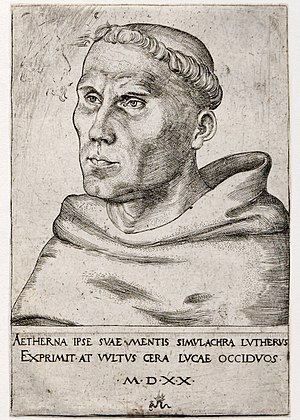
Tonsur
Luther med tonsur
Tonsur er en rituel frisure til gejstlige mænd indenfor enkelte kristne kirker. Det er uklart, hvornår man begyndte med tonsur, men det har været en del af ritualet for ordination i hvert fald fra 600-tallet, og er endnu ældre som et individuelt valg. Det skyldes, at langt hår var et symbol på den frie mand, mens et barberet hoved var et tegn på at man var slave; og en gejstlig havde jo undergivet sig kirken og dens regelsæt. I det gamle Sparta måtte en voksen kriger stadig bære håret kort, som et symbol på, at han var undergivet staten. Også en spartansk brud fik sit hår klippet kort, skønt det ellers i Grækenland kun var slavinder, man kunne se med barberet hoved, hvis ejeren klippede deres fletning af til brug i parykker.